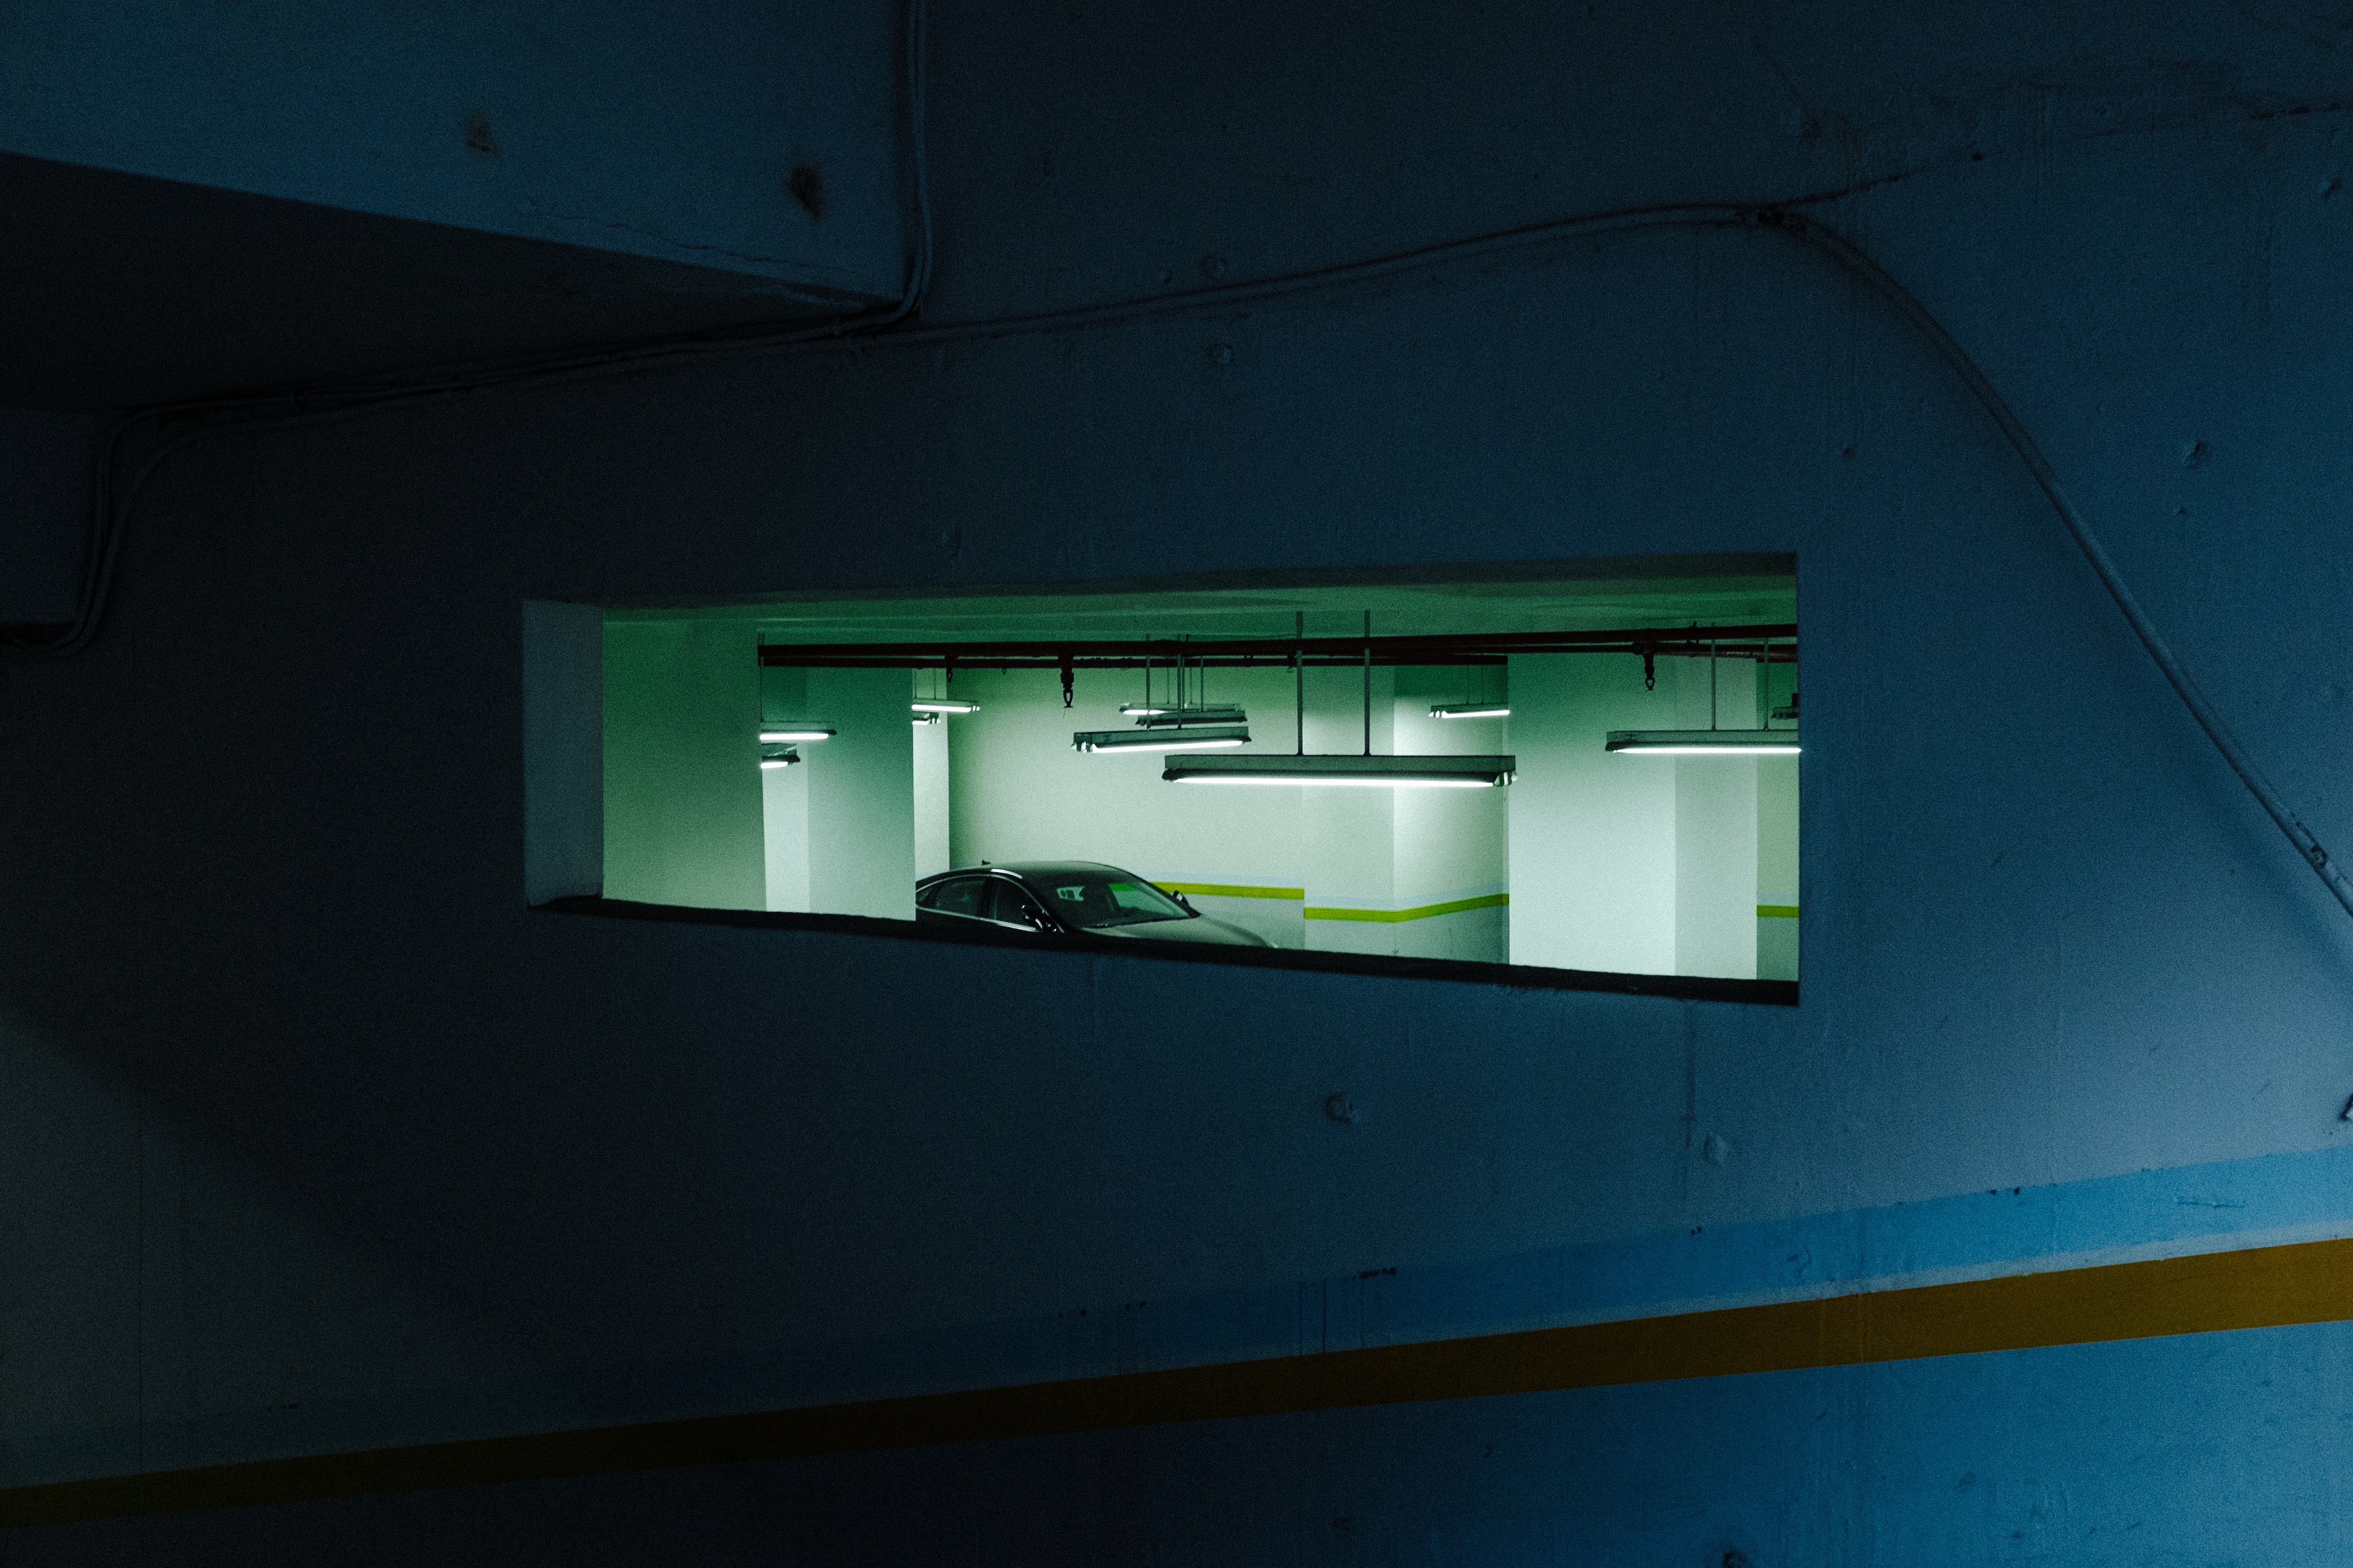
light, house, glass, home, wall, ceiling, color, blue, room, lighting, interior design, design, shape, daylighting